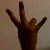
The image shows a hand gesture representing the number 7 in Indian Sign Language.